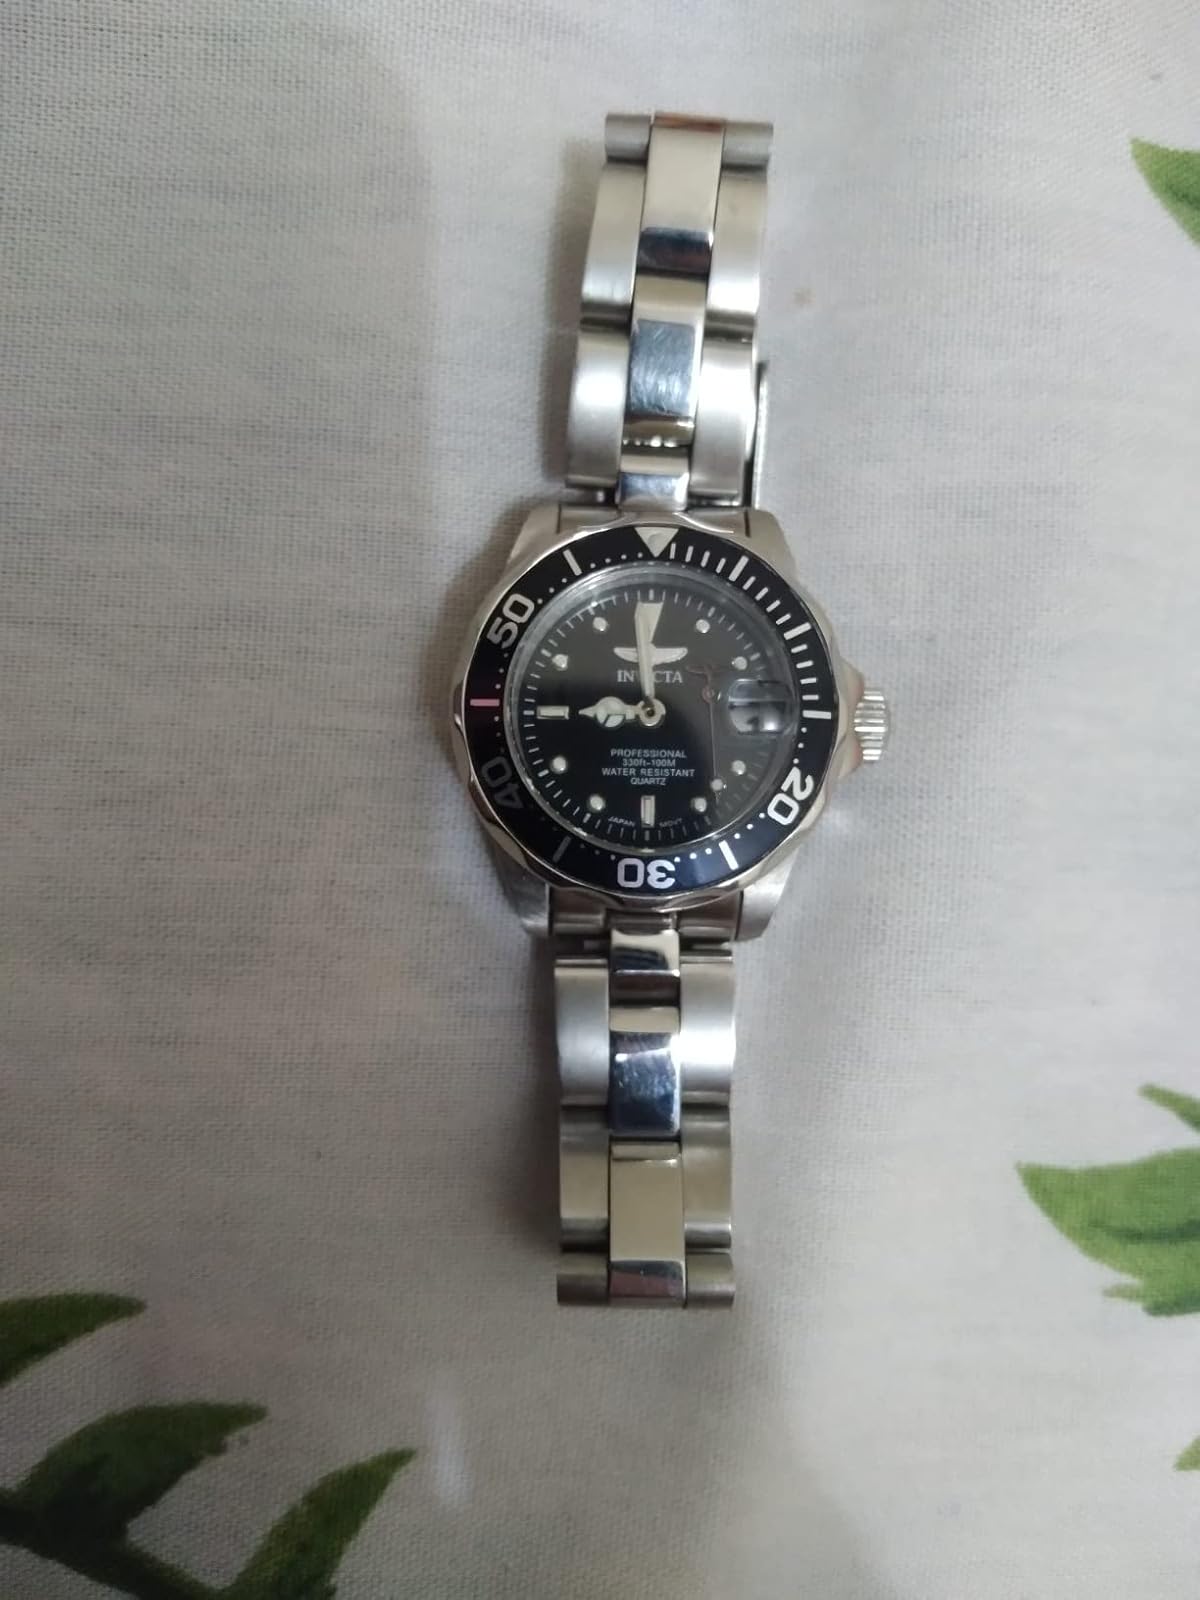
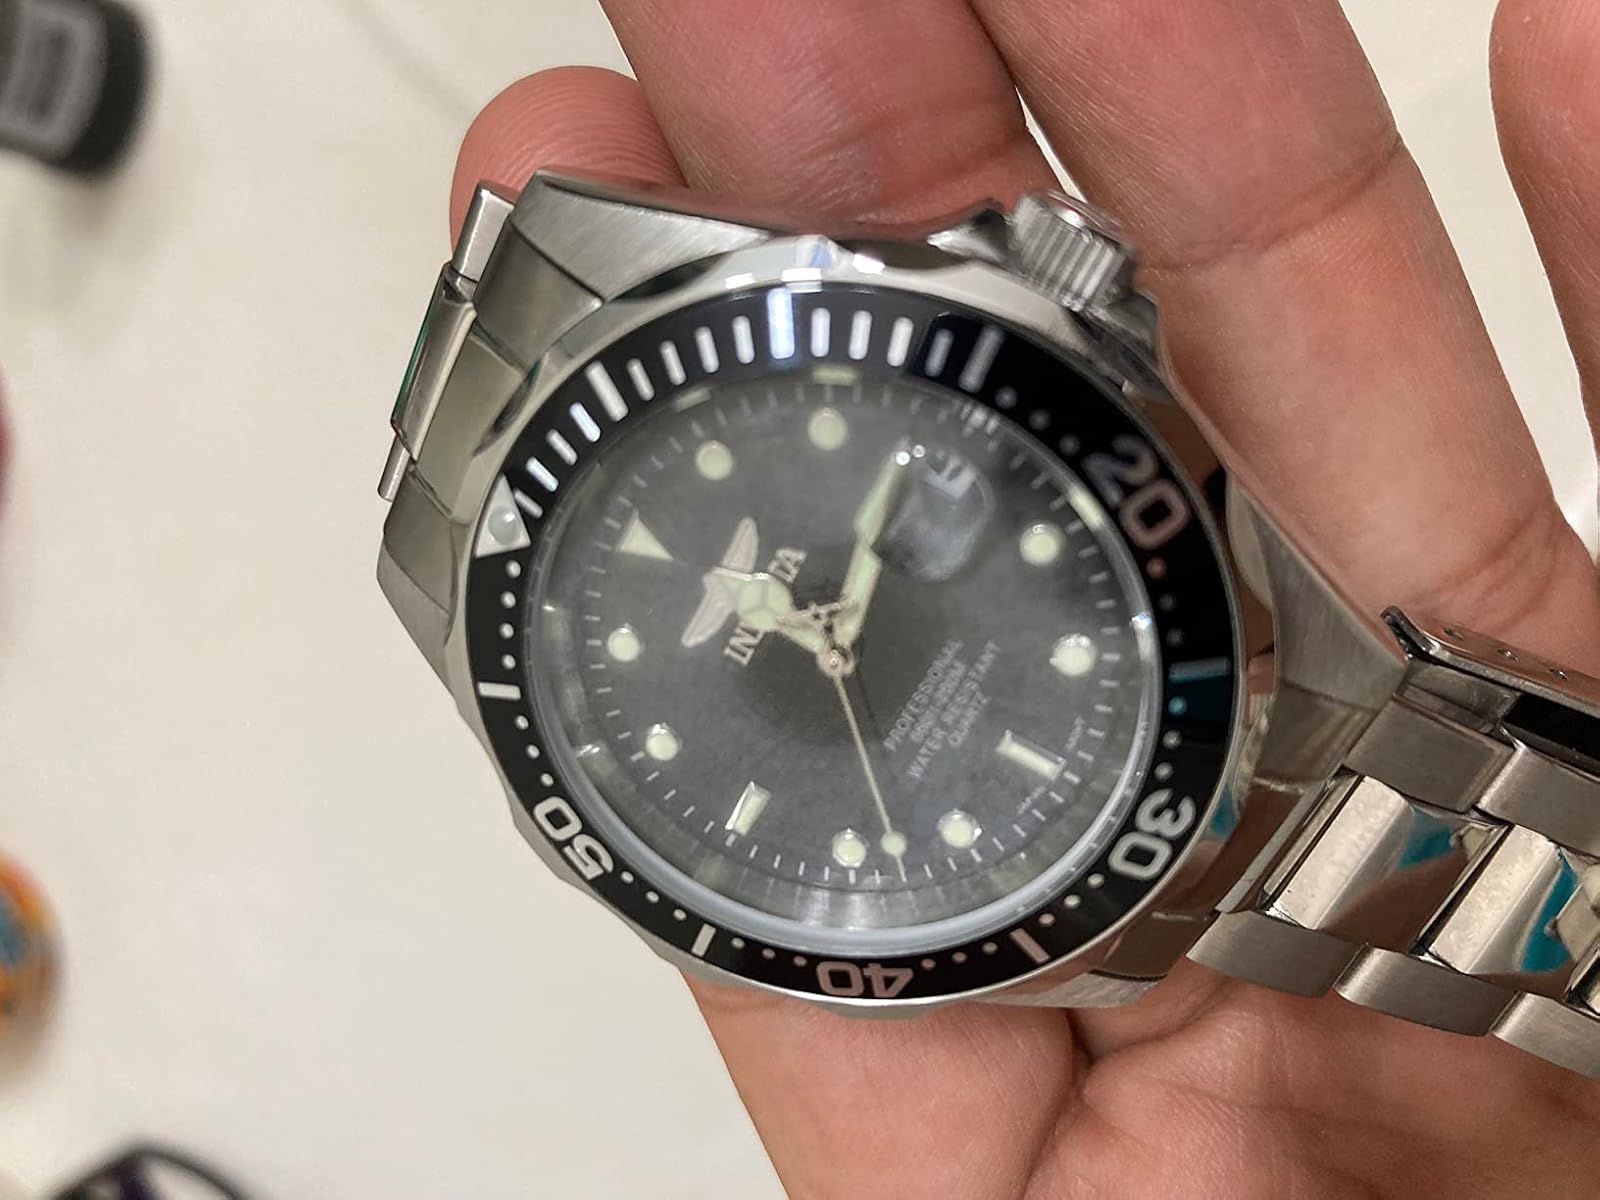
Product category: accessories_watch
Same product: yes